Kenneth G. Caulton

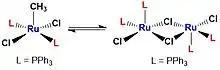
Upon dissociation of phosphine, RuClL equilibrates with the dimer species [RuClL ] .

Caulton's early work on RuClL complexes provided an important contribution to the class of compounds molecule which would later become the primary precursor for Grubbs olefin metathesis catalysts. Caulton performed early studies on the structure and dynamics of RuClL and RuClL (L = PPh) in solution. Caulton concluded the dissociation of a phosphine from RuClL in solution can be significant. Previously, the structure of RuClL had been shown to be square pyramidal. Caulton further demonstrated that RuClL species dissociate phosphine in some organic solvents, and ultimately equilibrate with the dimer species [RuClL]. The dimer consists of a halogen bridge between the two square pyramidal structures.